2017 Vuelta a España

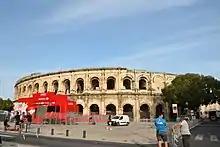
The Arena of Nîmes in Nîmes, France, hosted the team presentation ceremony on 19 August.

The 2017 edition of the Vuelta a España consisted of 22 teams. All eighteen UCI WorldTeams were entitled, and obliged, to enter the race. On 27 March 2017, the organiser of the Vuelta, Unipublic, announced the four second-tier UCI Professional Continental teams given wildcard invitations. The presentation of the teams – where the members of each team's roster are introduced in front of the media and local dignitaries – took place inside the Arena of Nîmes in Nîmes, France, on 19 August, before the start of stage one, held in the city.